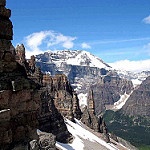
Label: mountain